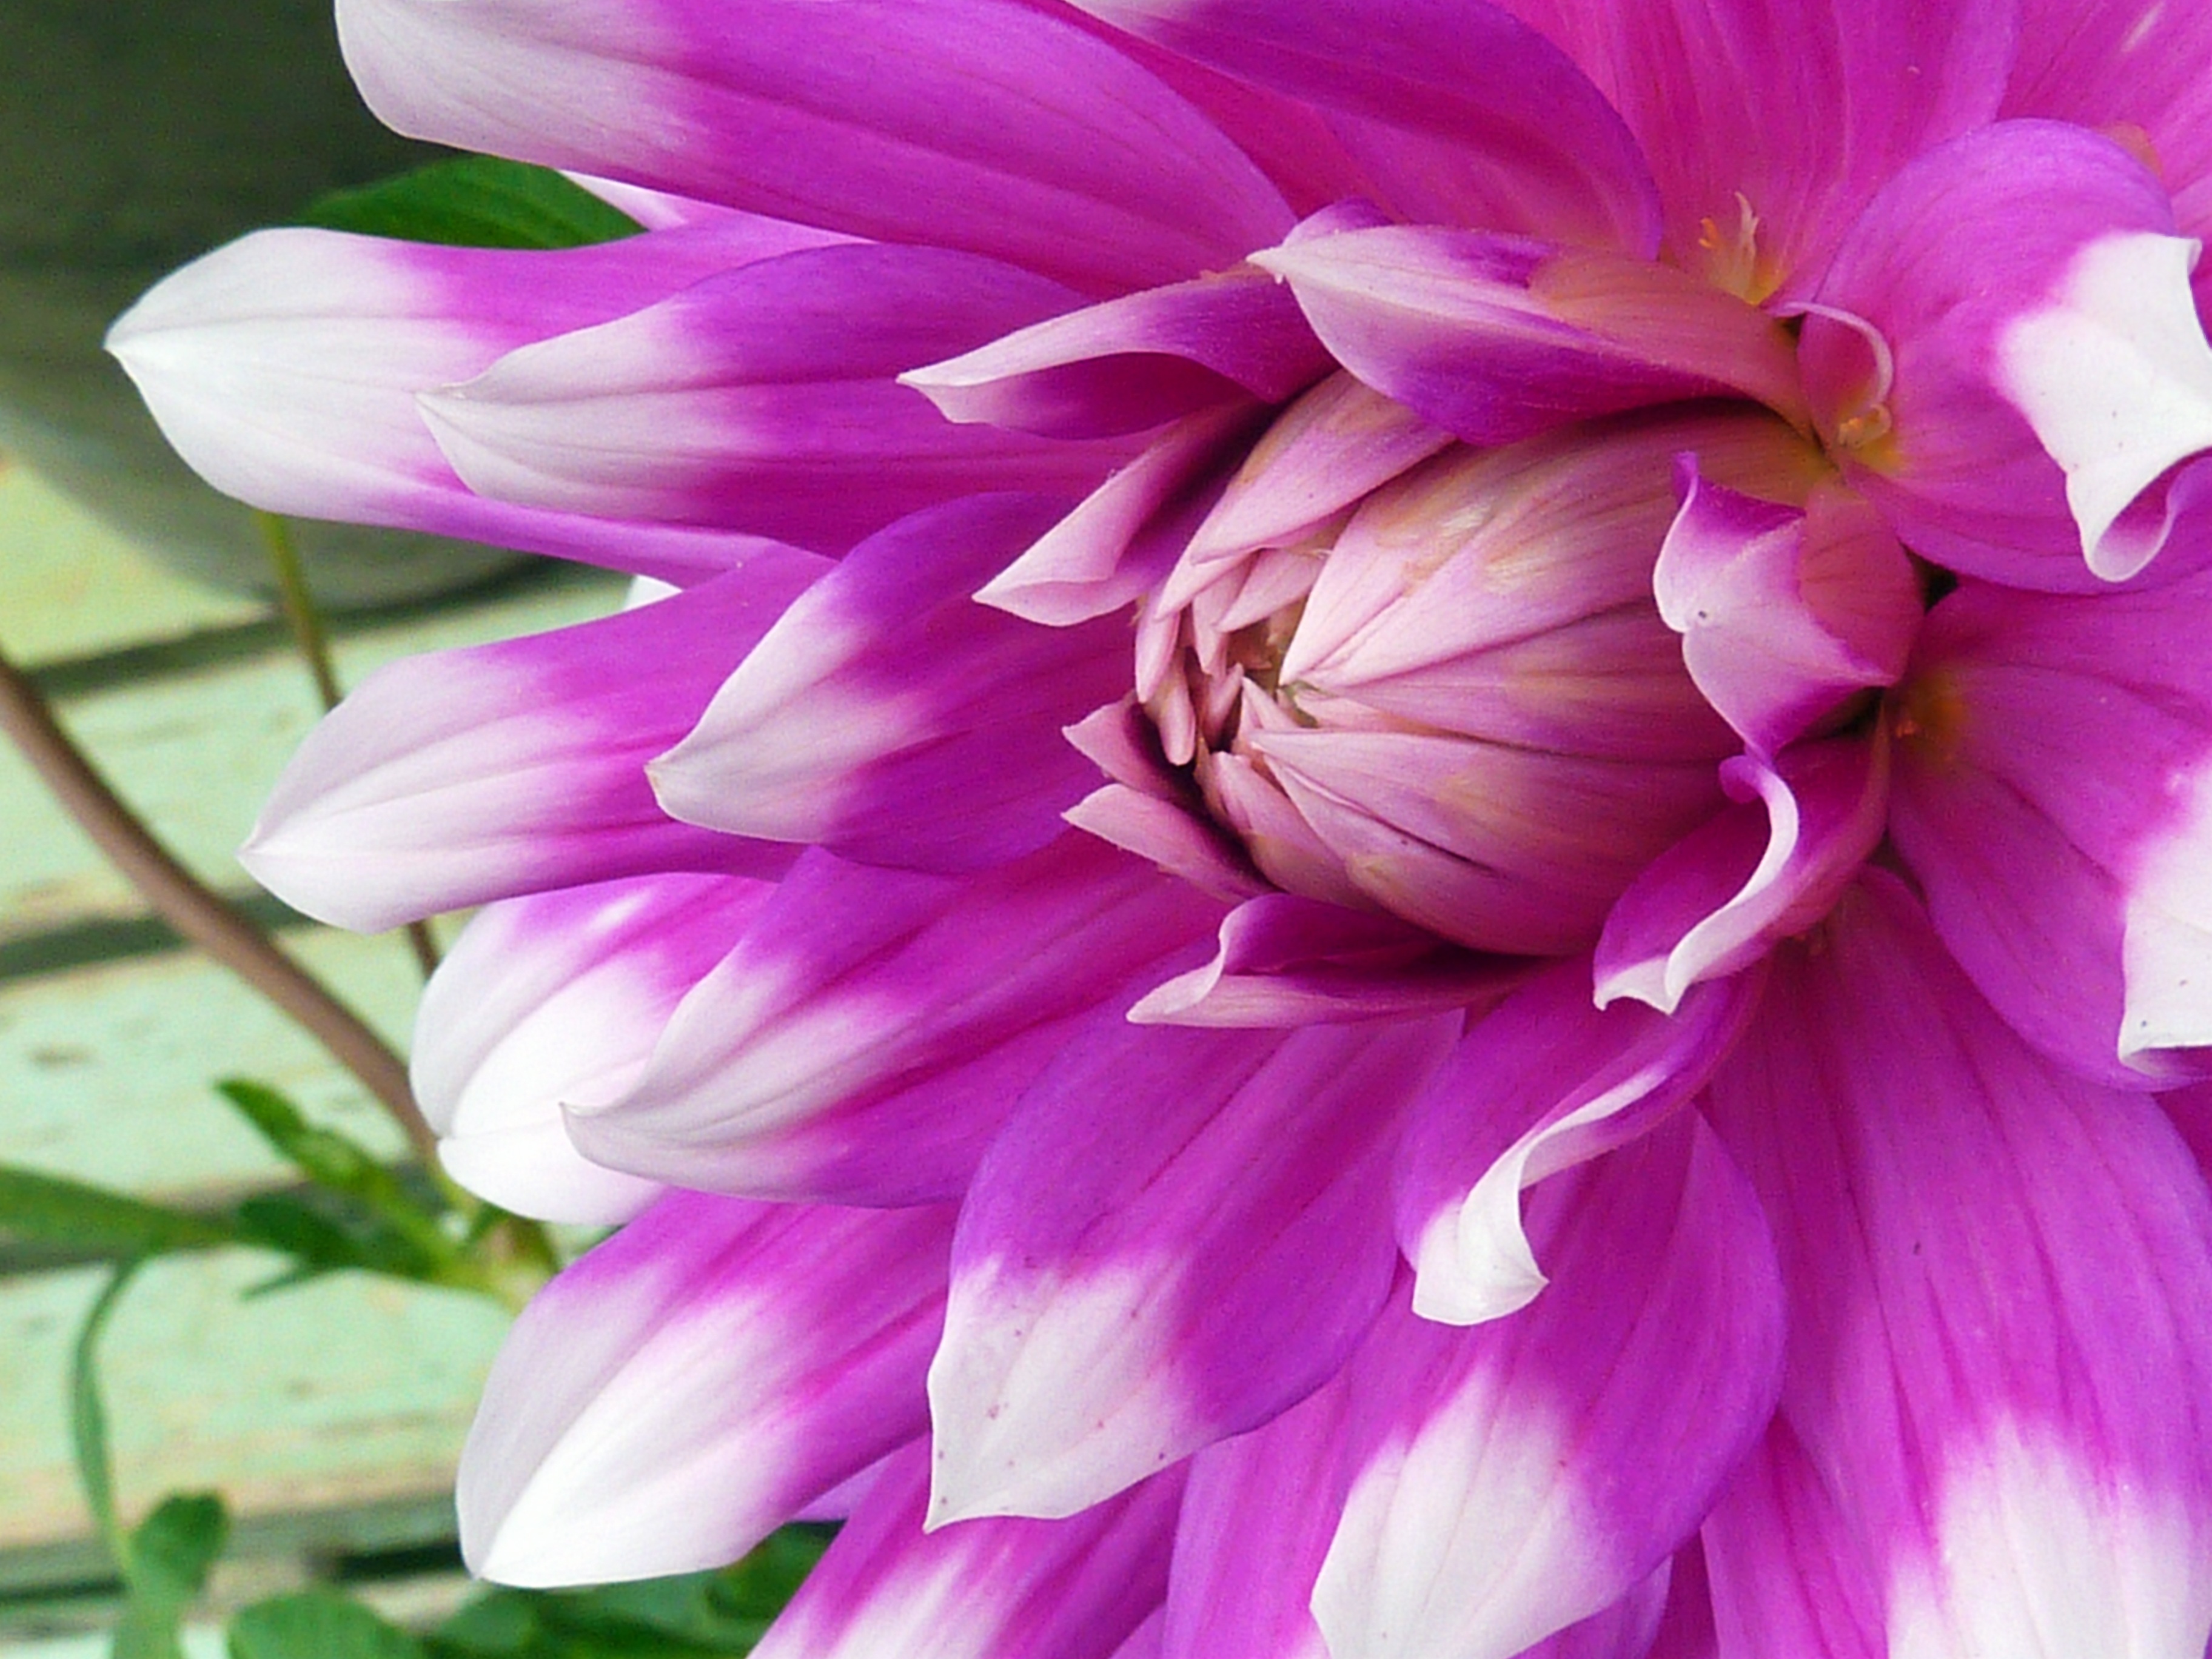
nature, blossom, plant, sunlight, flower, petal, bloom, autumn, garden, pink, flora, flowers, dahlia, composites, flowering plant, daisy family, tuber crop, annual plant, land plant